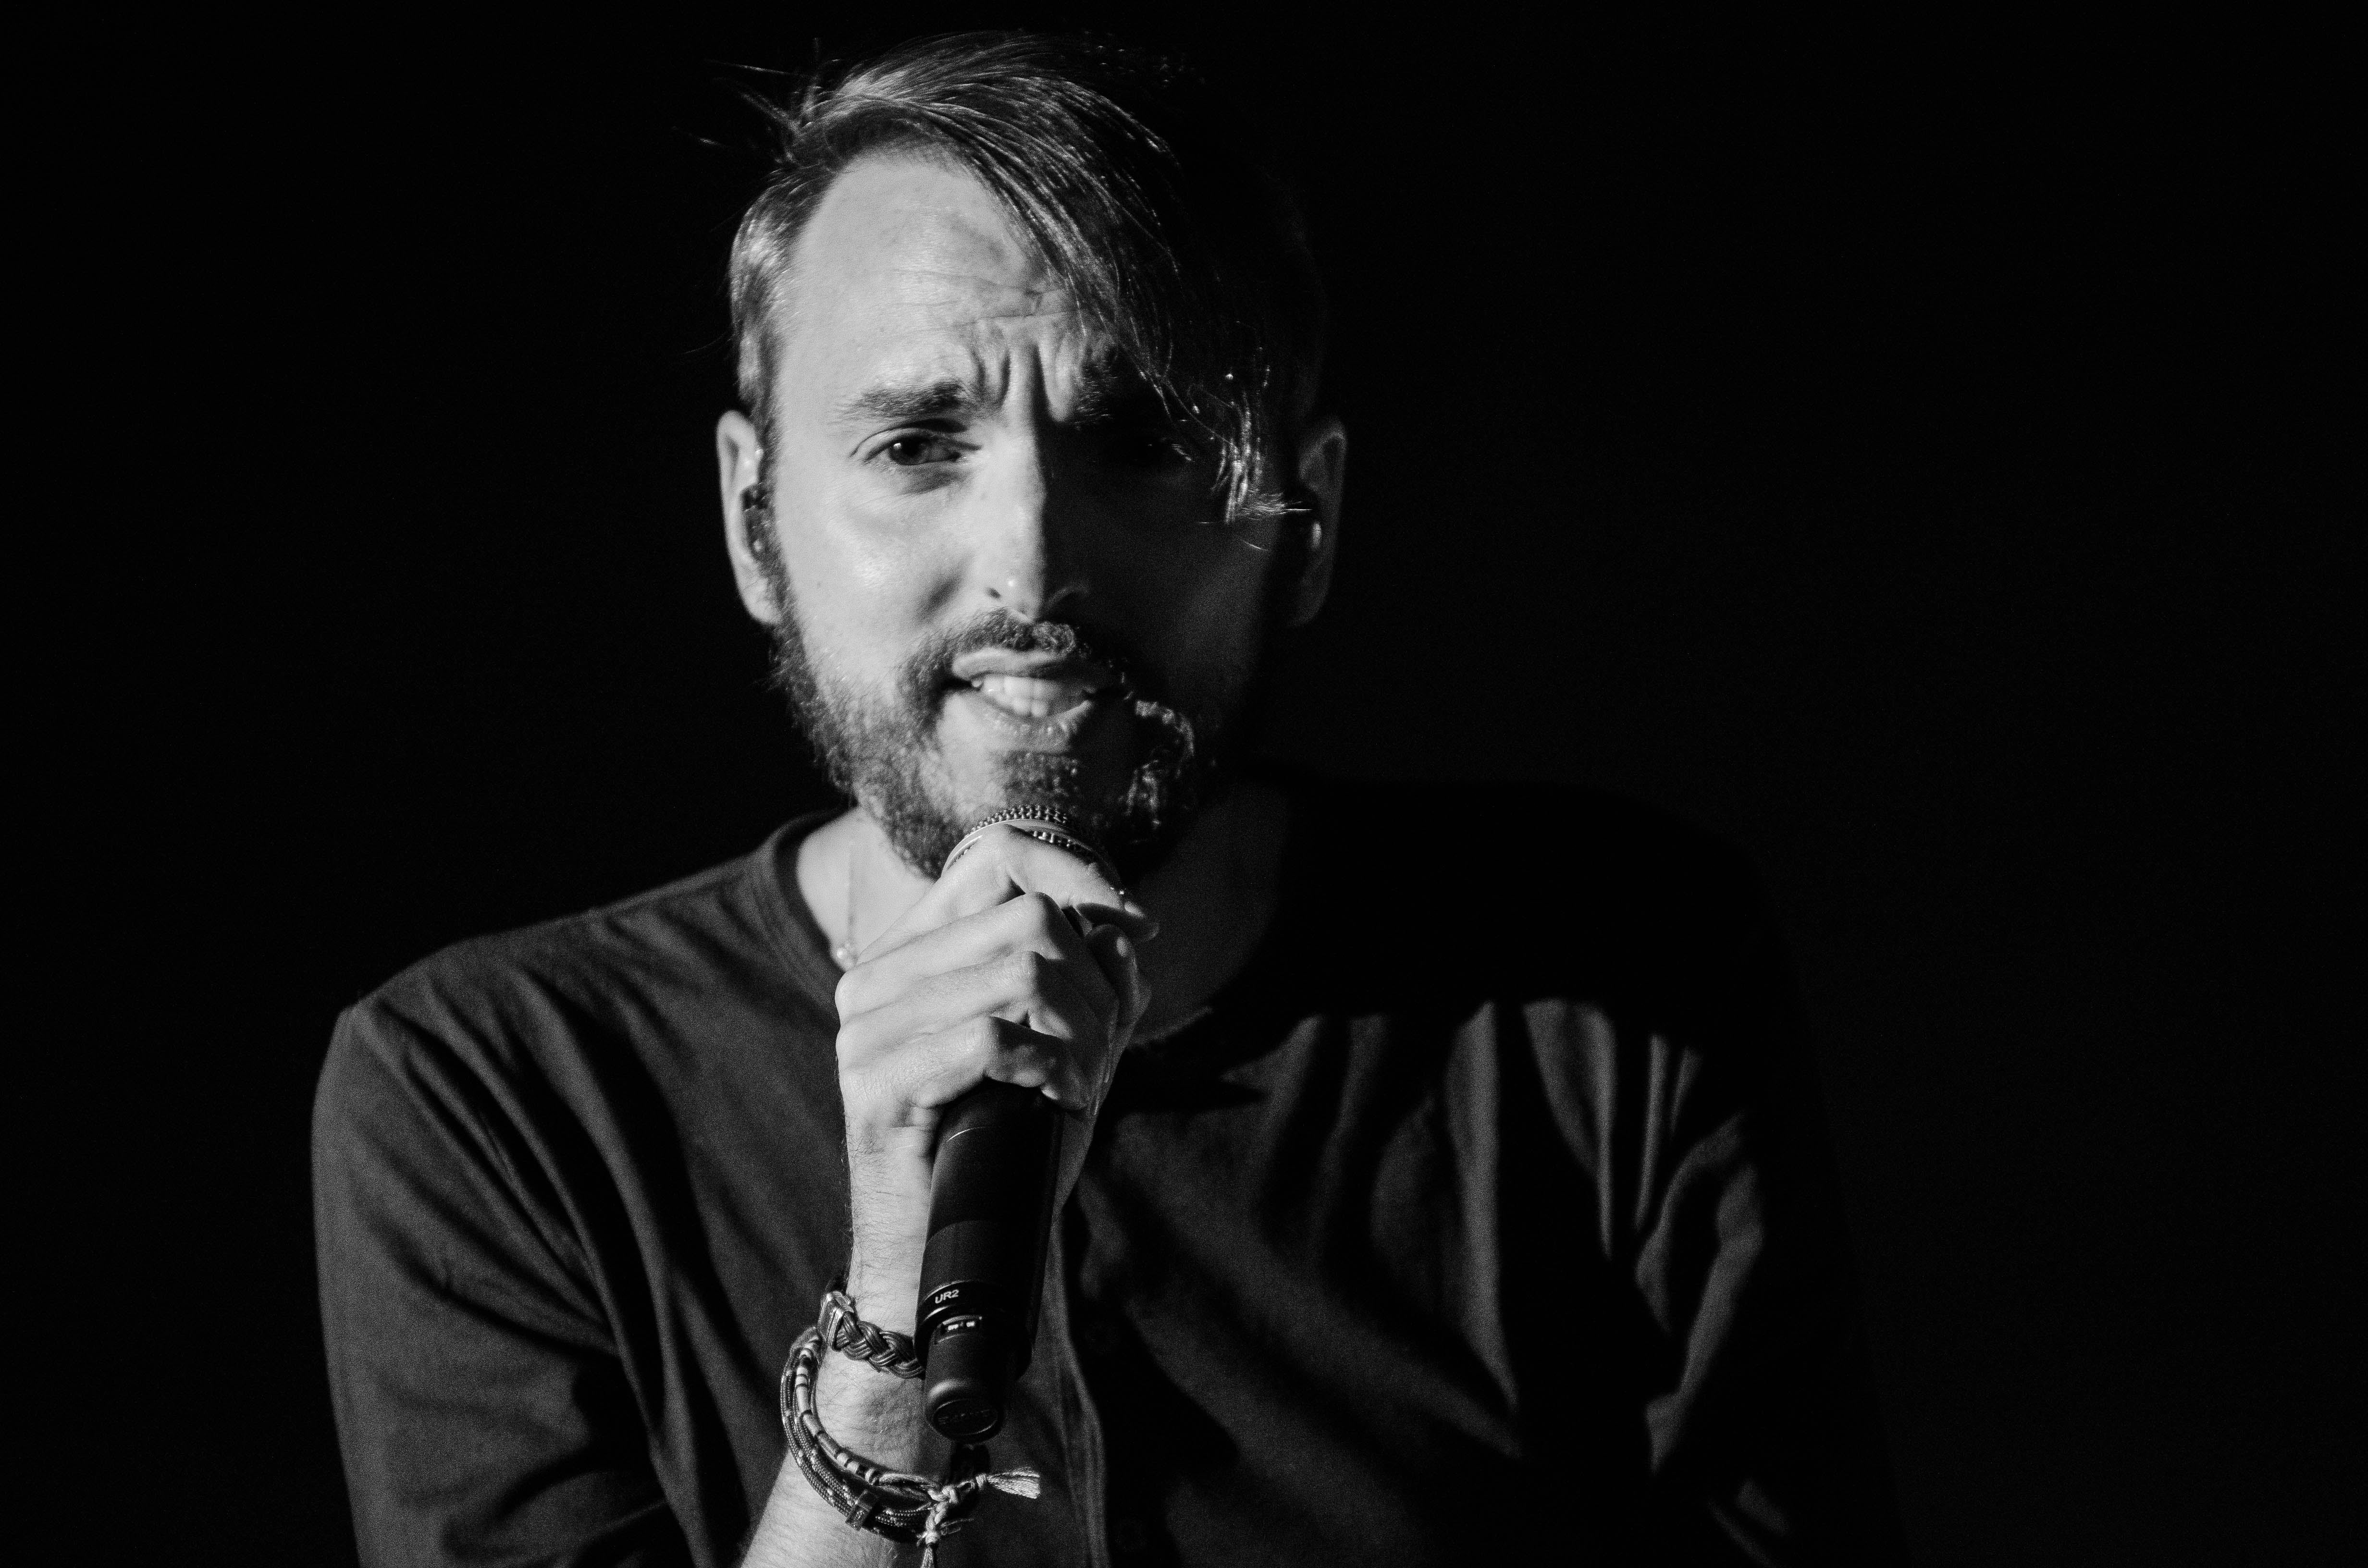
man, person, music, black and white, boy, dark, male, guy, concert, singer, portrait, show, microphone, artist, performer, musician, black, monochrome, facial expression, beard, bracelets, performance, singing, guitarist, vocalist, entertainment, adult, songwriter, entertainer, singer songwriter, monochrome photography